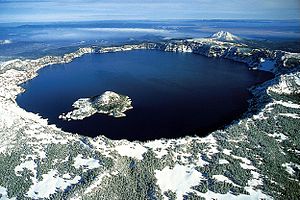
Crater Lake National Park
Luftfoto over Crater Lake.
Crater Lake National Park er en nationalpark i den sydlige del af delstaten Oregon i USA. Parken har navn efter Crater Lake og blev etableret 22. maj 1902, hvilket gør den til USAs sjette ældste nationalpark. Parken har et areal på 741 km². De vigtigste naturattraktioner i nationalparken er en caldera, Der udgør resterne af den ødelagte vulkan, Mount Mazama som blev dannet for 7.700 år siden efter et udbrud og er fyldt med vand.